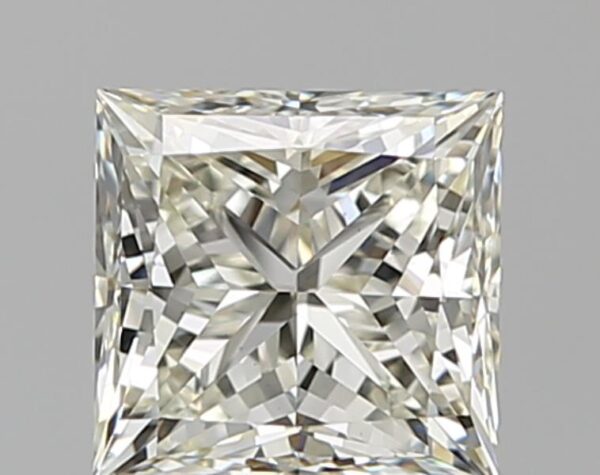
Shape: princess
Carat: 1.01
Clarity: VS1
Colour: K
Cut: EX
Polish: EX
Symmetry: VG
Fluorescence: N
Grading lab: GIA
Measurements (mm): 5.45 x 5.32 x 3.88